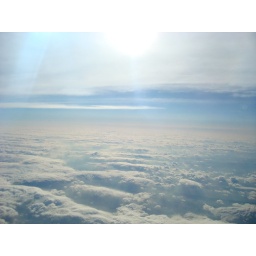
View out the airplane window once we finally got in the air out of Reagan